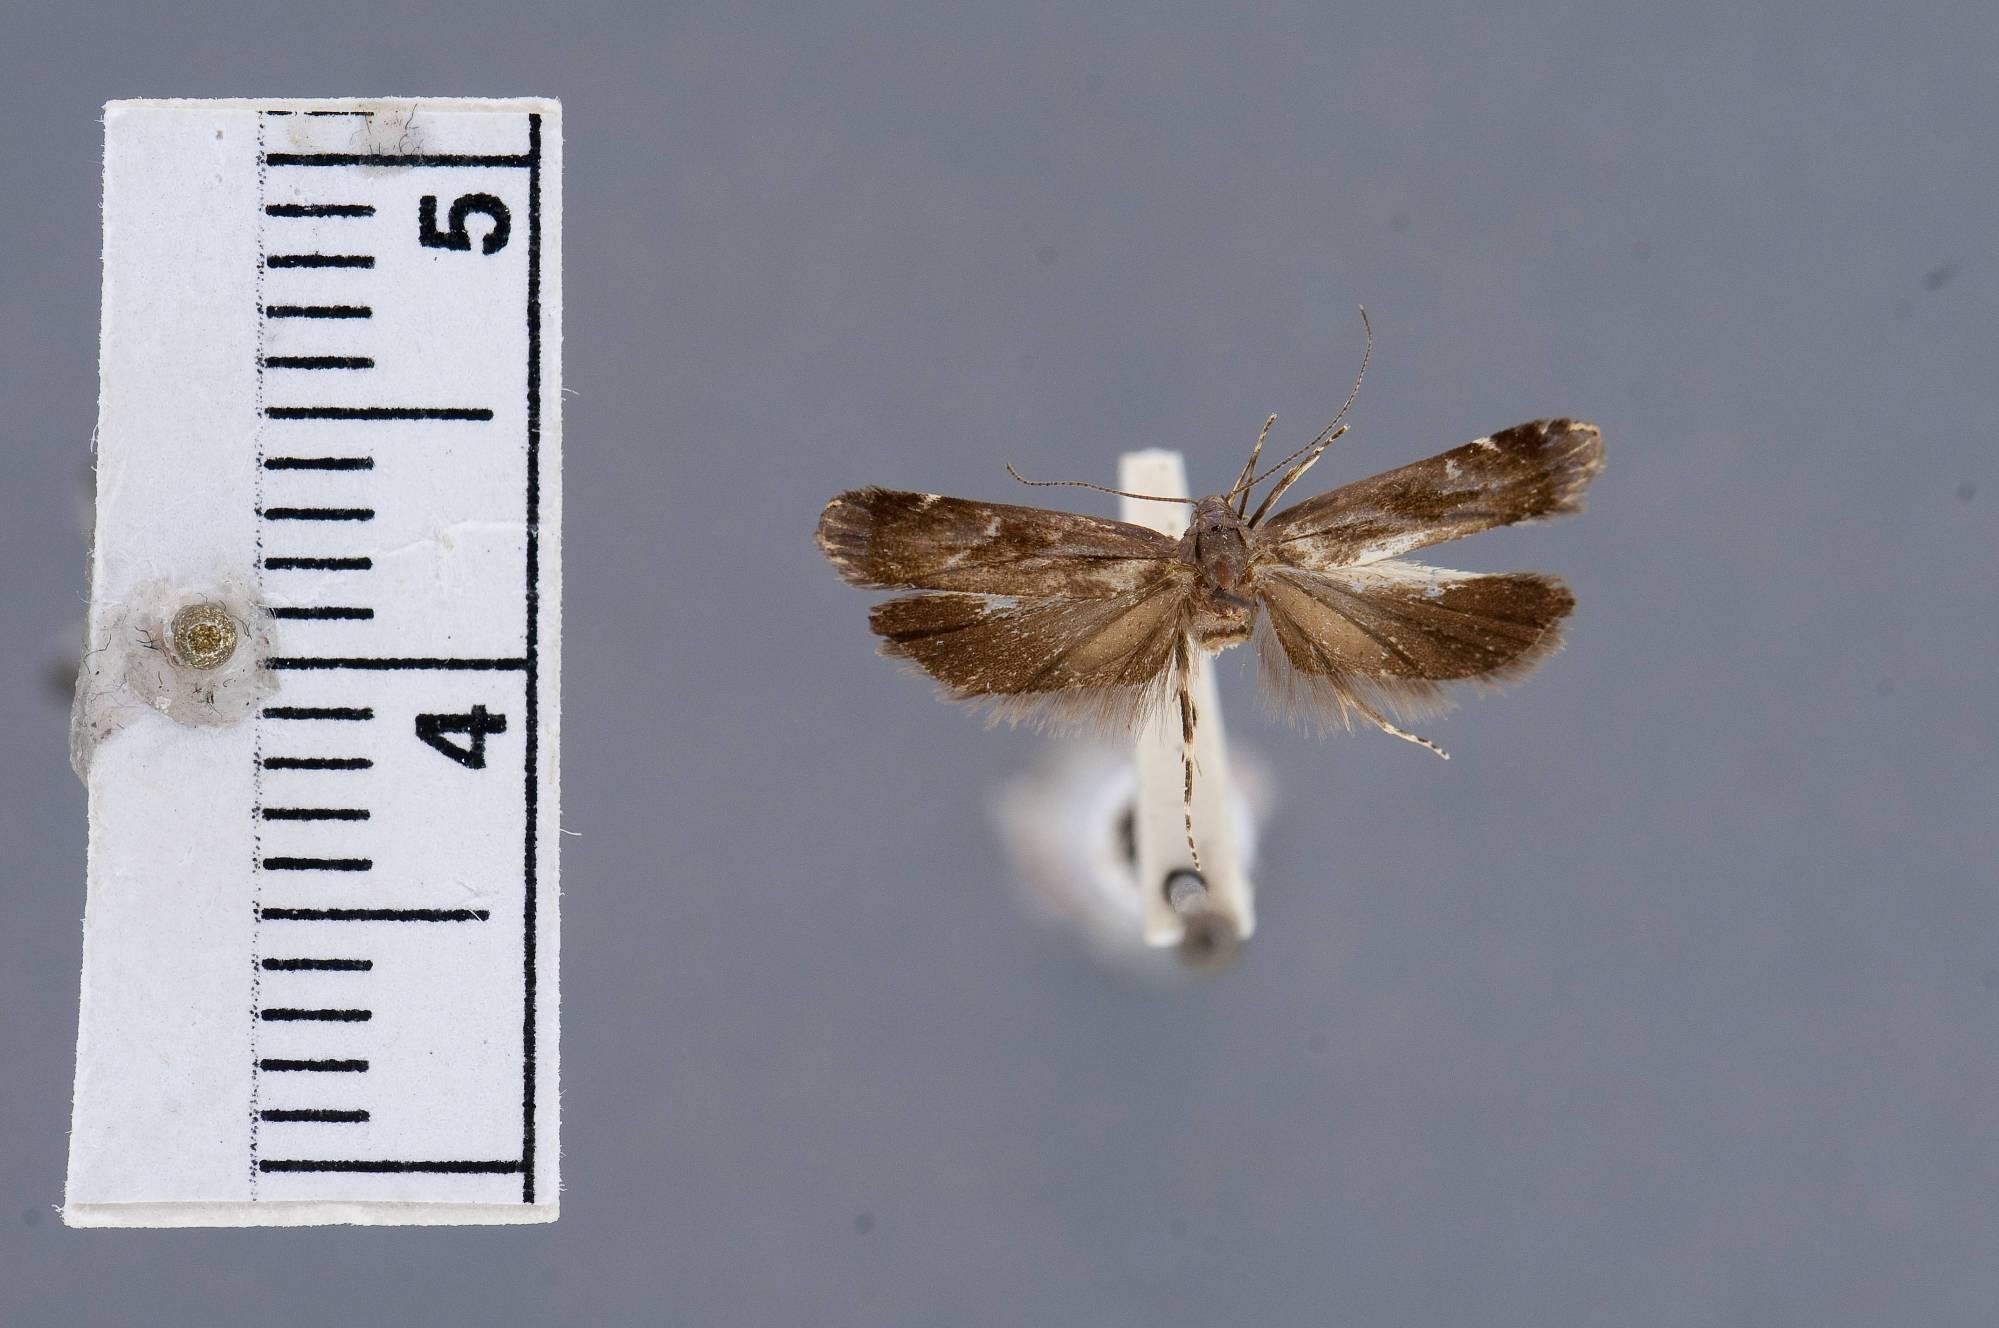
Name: Dichomeris lividula
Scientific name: Dichomeris lividula Park & Hodges, 1995
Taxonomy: Animalia, Arthropoda, Insecta, Lepidoptera, Glossata, Gelechiidae, Dichomerinae
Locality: Pianau-col, Hualien, Taiwan
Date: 10 Aug 1943